Militarization of police

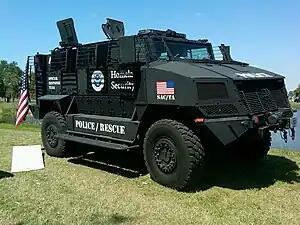
Homeland Security armored vehicle

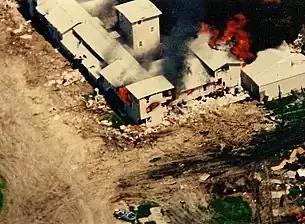
The Mount Carmel Center, engulfed in flames. Waco, Texas, April 19, 1993.

The Royal Irish Constabulary (RIC) was the police force in Ireland from 1822 until 1922, when the country was part of the United Kingdom of Great Britain and Ireland. This was a time of agrarian unrest and Irish nationalist/republican agitation. The RIC was a quasi-military police force: constables were armed with rifles, billeted in barracks, and the force had a militaristic structure and uniform. During the Irish War of Independence, it was tasked with tackling the Irish Republican Army (IRA) and worked alongside the British Army. An Auxiliary Division and Ulster Special Constabulary were formed to carry out counter-guerrilla operations.